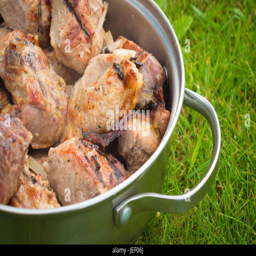
ready - fried meat in barbecue is in a saucepan on a green lawn